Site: brandenburg
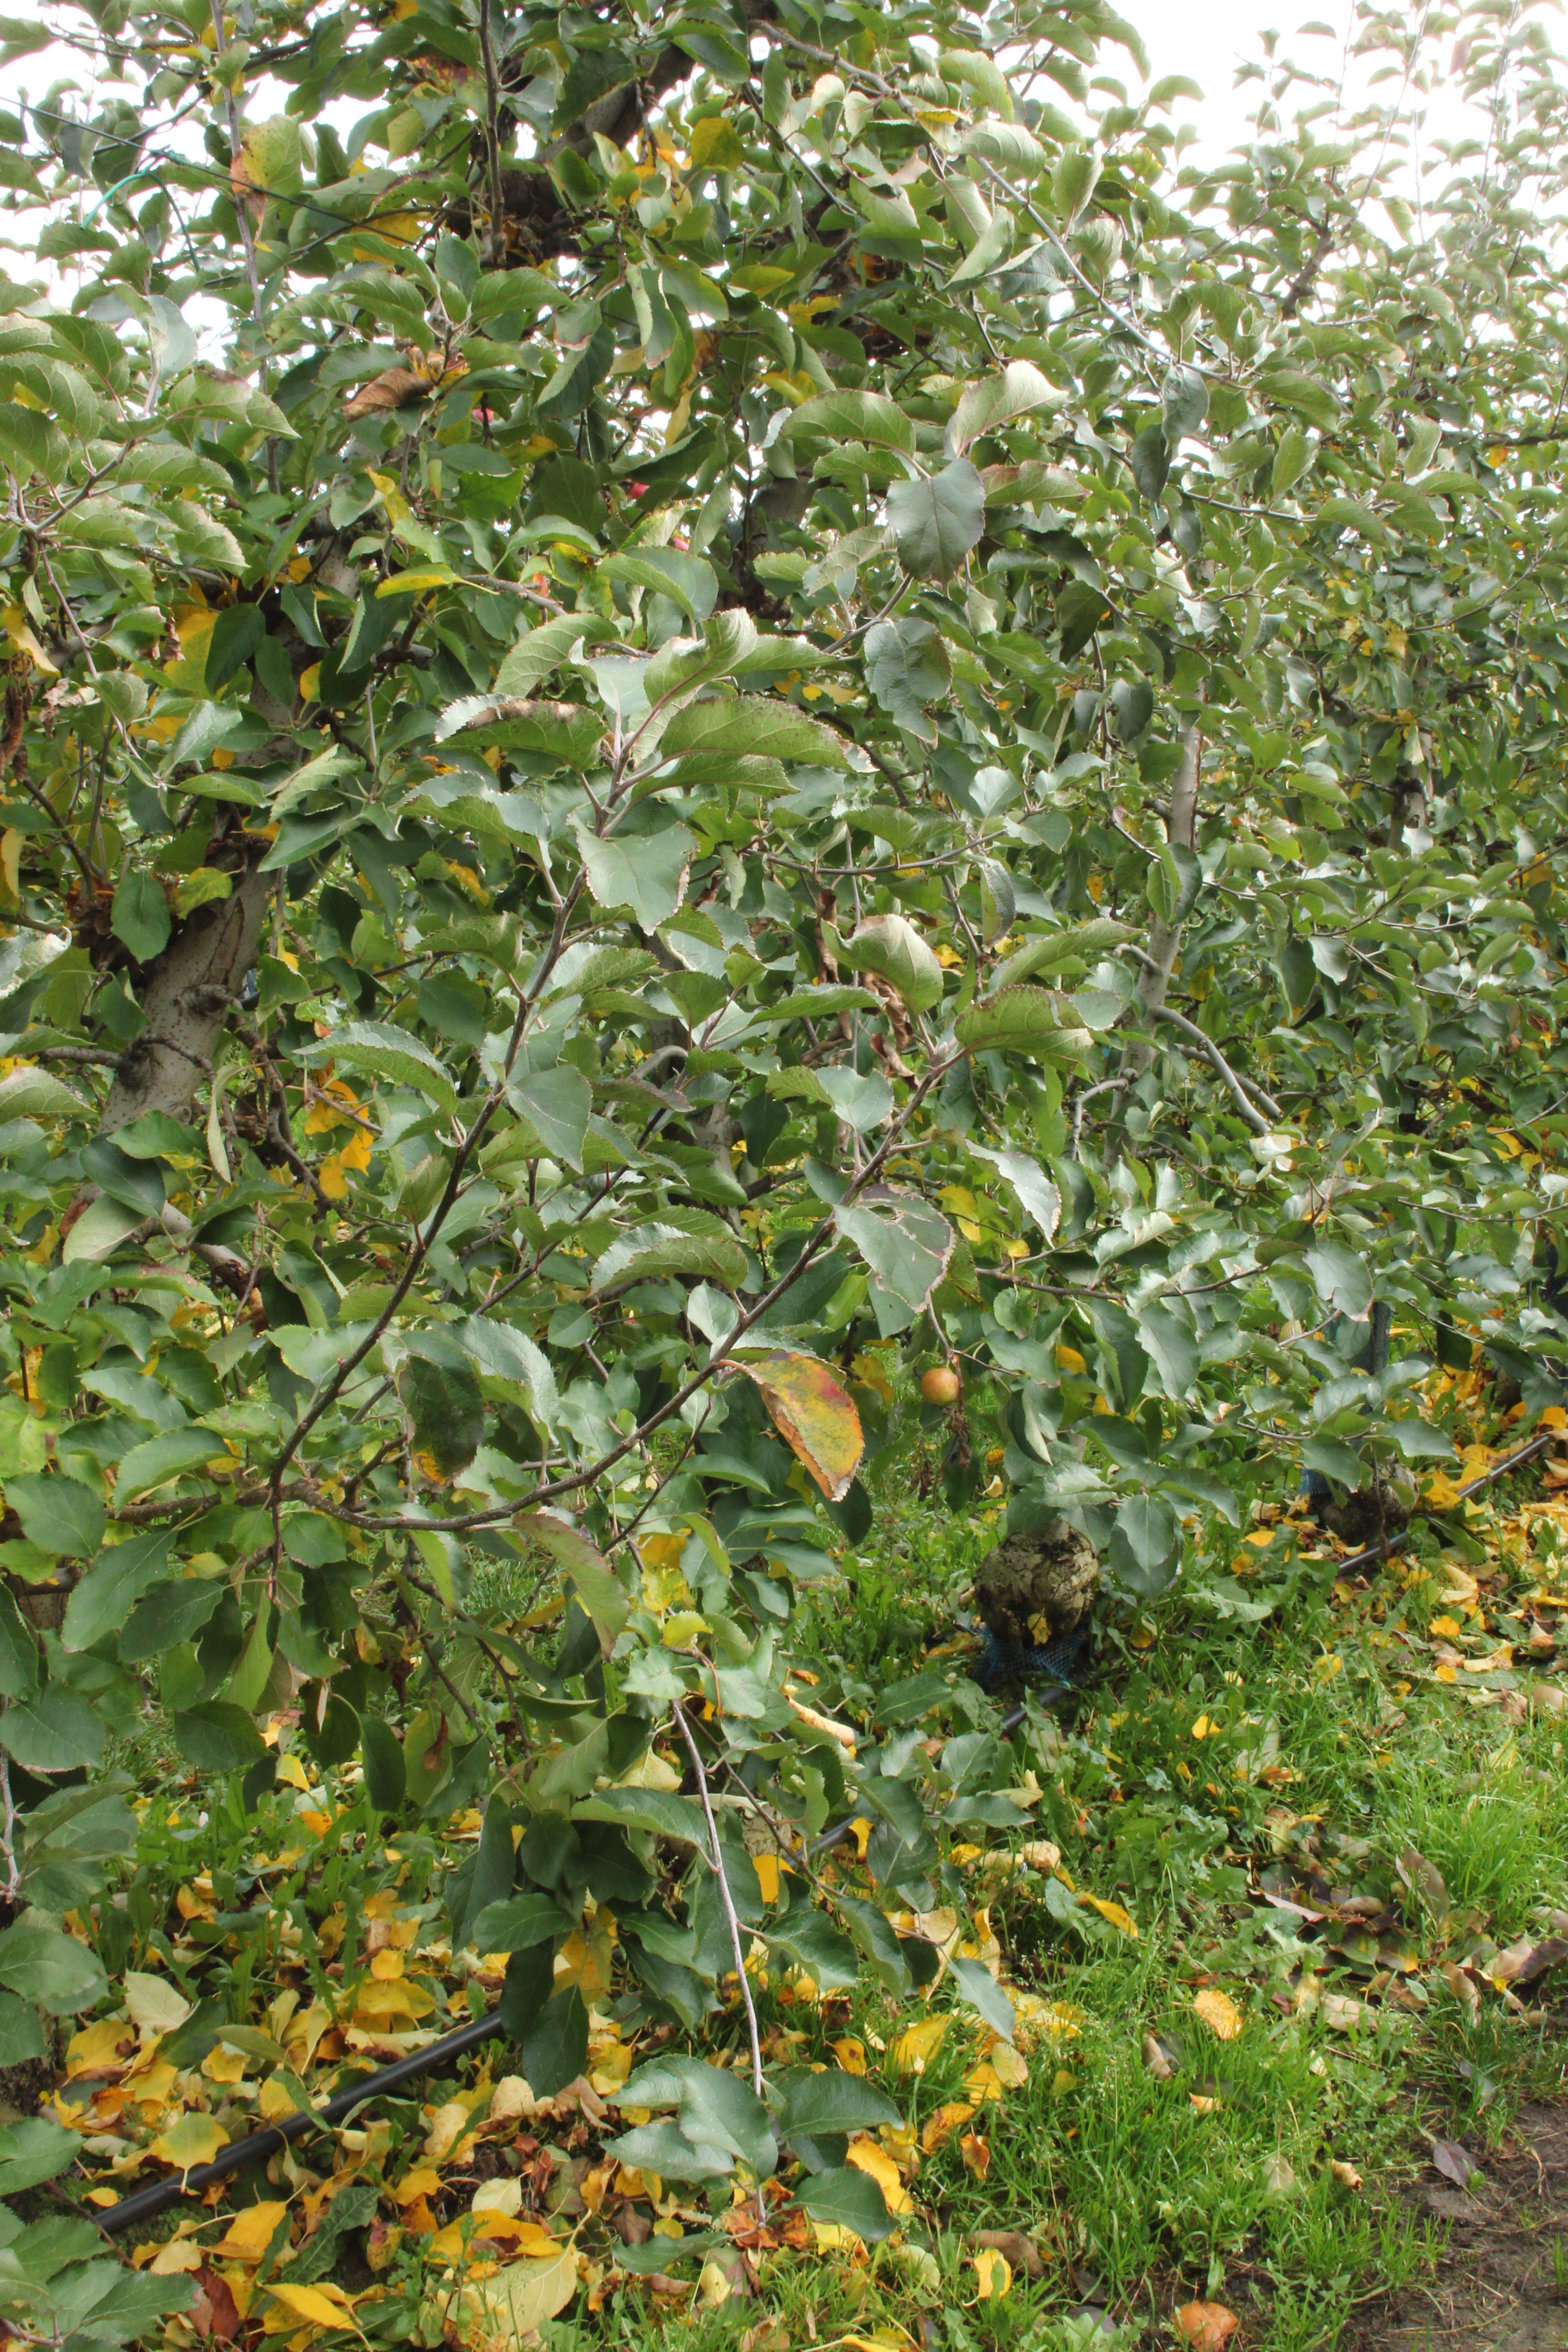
Growth stage (BBCH 91): Senescence, beginning of dormancy